North West Shelf

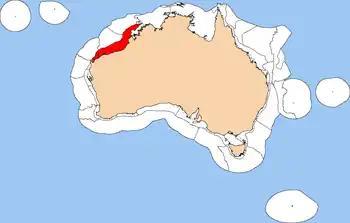
The Northwest Shelf marine province, as defined by the Integrated Marine and Coastal Regionalisation of Australia (ICMRA), contains the North West Shelf region.

The North West Shelf is a continental shelf region of Western Australia. It includes an extensive oil and gas region off the North West Australia coast in the Pilbara region.